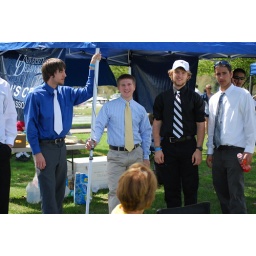
Since they didn't have to row the first day, the coach had the rowers in the novice lightweight boat dress up.